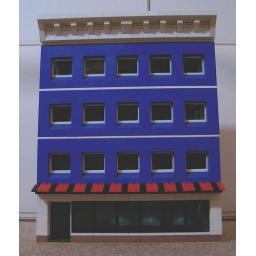
The blue building in its entirety.